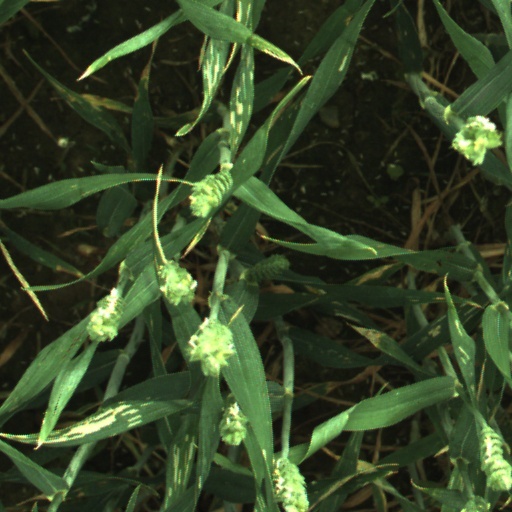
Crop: wheat